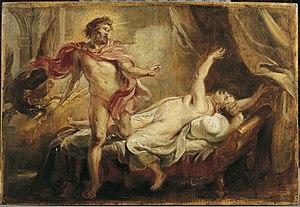
Les Dionysiaques sont une épopée en hexamètres dactyliques du poète antique grec Nonnos de Panopolis, divisée en quarante-huit chants et composée probablement entre 450 et 470. L'épopée relate les origines, l'enfance et les exploits du dieu Dionysos, en particulier sa conquête de l'Inde.